Catastrophe du Boël

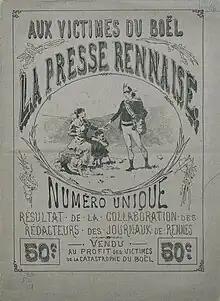
Unique press number sold for the benefit of the victims of the Boël disaster.

The funeral for the five deceased that were discovered on Friday and Saturday took place in the church of the village of Pont-Réan on Sunday, June 8. For the last three victims whose bodies were found between Sunday evening and Tuesday morning, their lives were celebrated in the same place on Tuesday. The death certificates were drawn up at the town hall of Bruz, as the Boël quarry is located in Bruz.